Charles Hobson, Baron Hobson

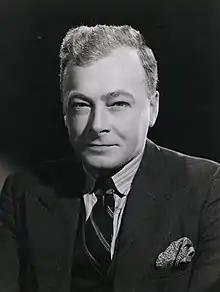
Hobson in 1948

Charles Rider Hobson, Baron Hobson (18 February 1904 – 17 February 1966) was a British Labour politician and life peer.